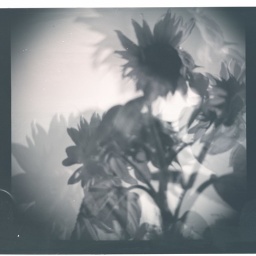
Diana F+ Kodak colour 120mm film. processed in black and white ilford chemicals at home